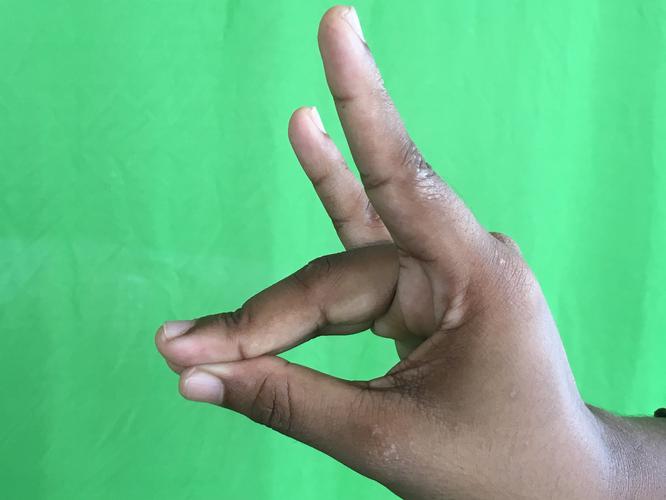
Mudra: Simhamukham
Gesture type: single_hand